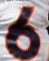
Number: 6